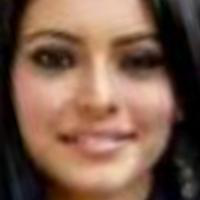
Age group: age 21-30